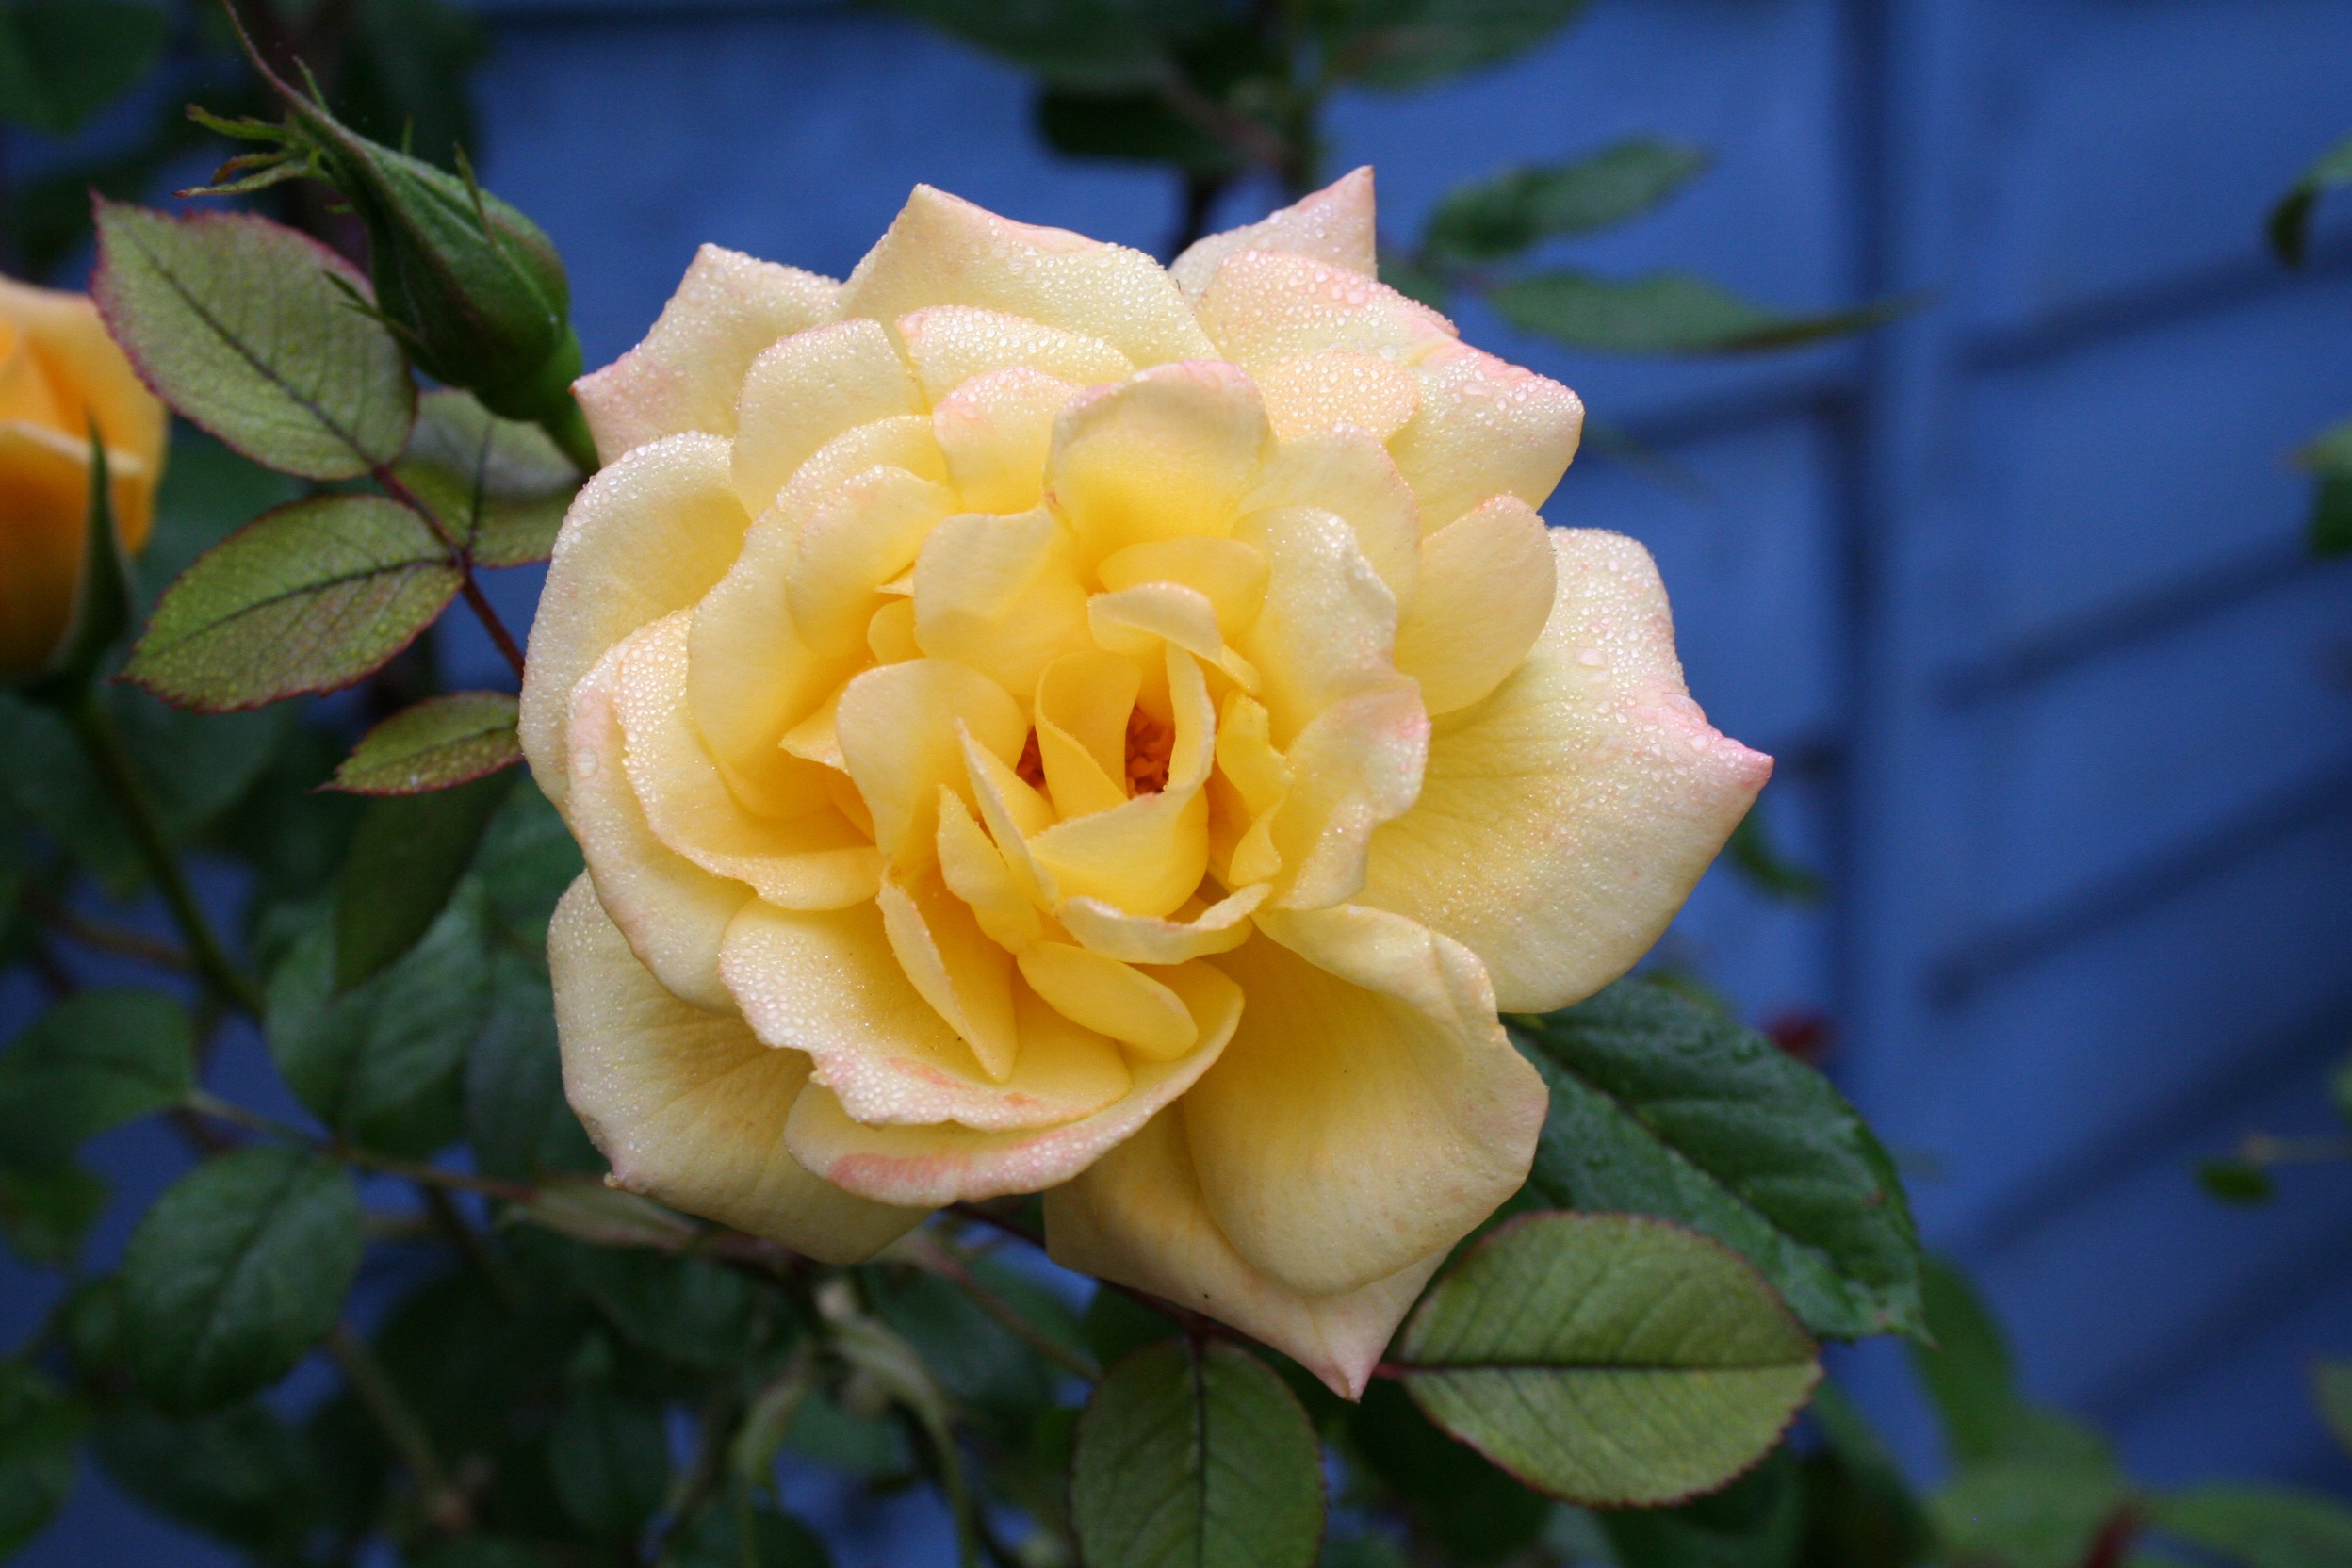
dew, plant, flower, petal, bloom, rose, yellow, flora, floribunda, macro photography, flowering plant, garden roses, rose family, land plant, rosa centifolia, rose order, austrian briar